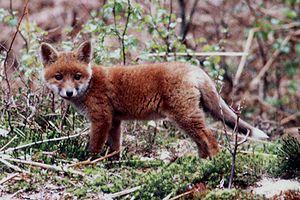
Renardeau roux dans une forêt en Haute-Normandie.
Maussane-les-Alpilles est une commune française, située dans le département des Bouches-du-Rhône en région Provence-Alpes-Côte d'Azur. Elle se situe sur le piémont sud du massif des Alpilles.